Tigran Torosyan

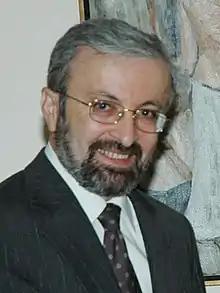
Torosyan in 2006

Tigran Torosyan, born April 14, 1956) was the President of the National Assembly of Armenia from 2006 to 2008. From 1993 he was a member of Republican Party of Armenia and the party board. In 1998-2008 he became a Deputy Chairman of the RPA board. On June 1, 2006, he was elected President of the National Assembly of Armenia. He resigned from office in 2008 after growing differences between him and other officials from the RPA, including president Serge Sargsyan which also led him to quit the party. Torosyan is married and has one daughter.